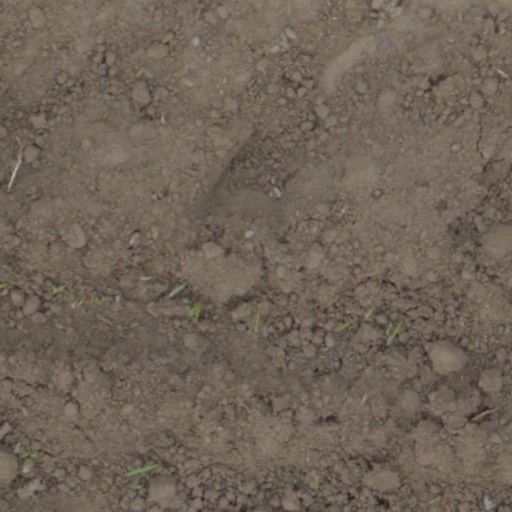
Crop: wheat